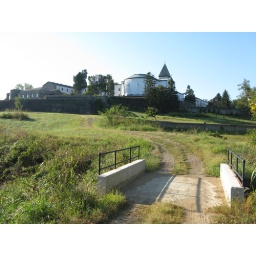
View of a bridge leading to the abbey in Trappist, Kentucky with the chapel and bell tower in the background.